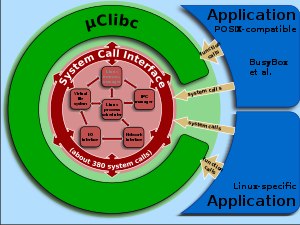
UClibc
uClibc, Linux kernel systemkald / μClinux.
Indenfor datalogi er uClibc et lille C standard programbibliotek hvis formål er anvendelse til Linux egnet til indlejrede systemer. uClibc blev skabt til at understøtte uClinux, som er en version af Linux der ikke kræver en memory management unit og derfor er egnet til microcontrollere.